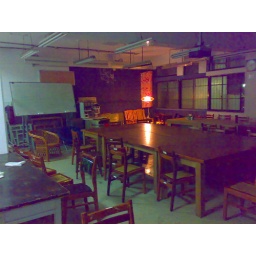
the classroom without a door and wall, in 1f of the building.